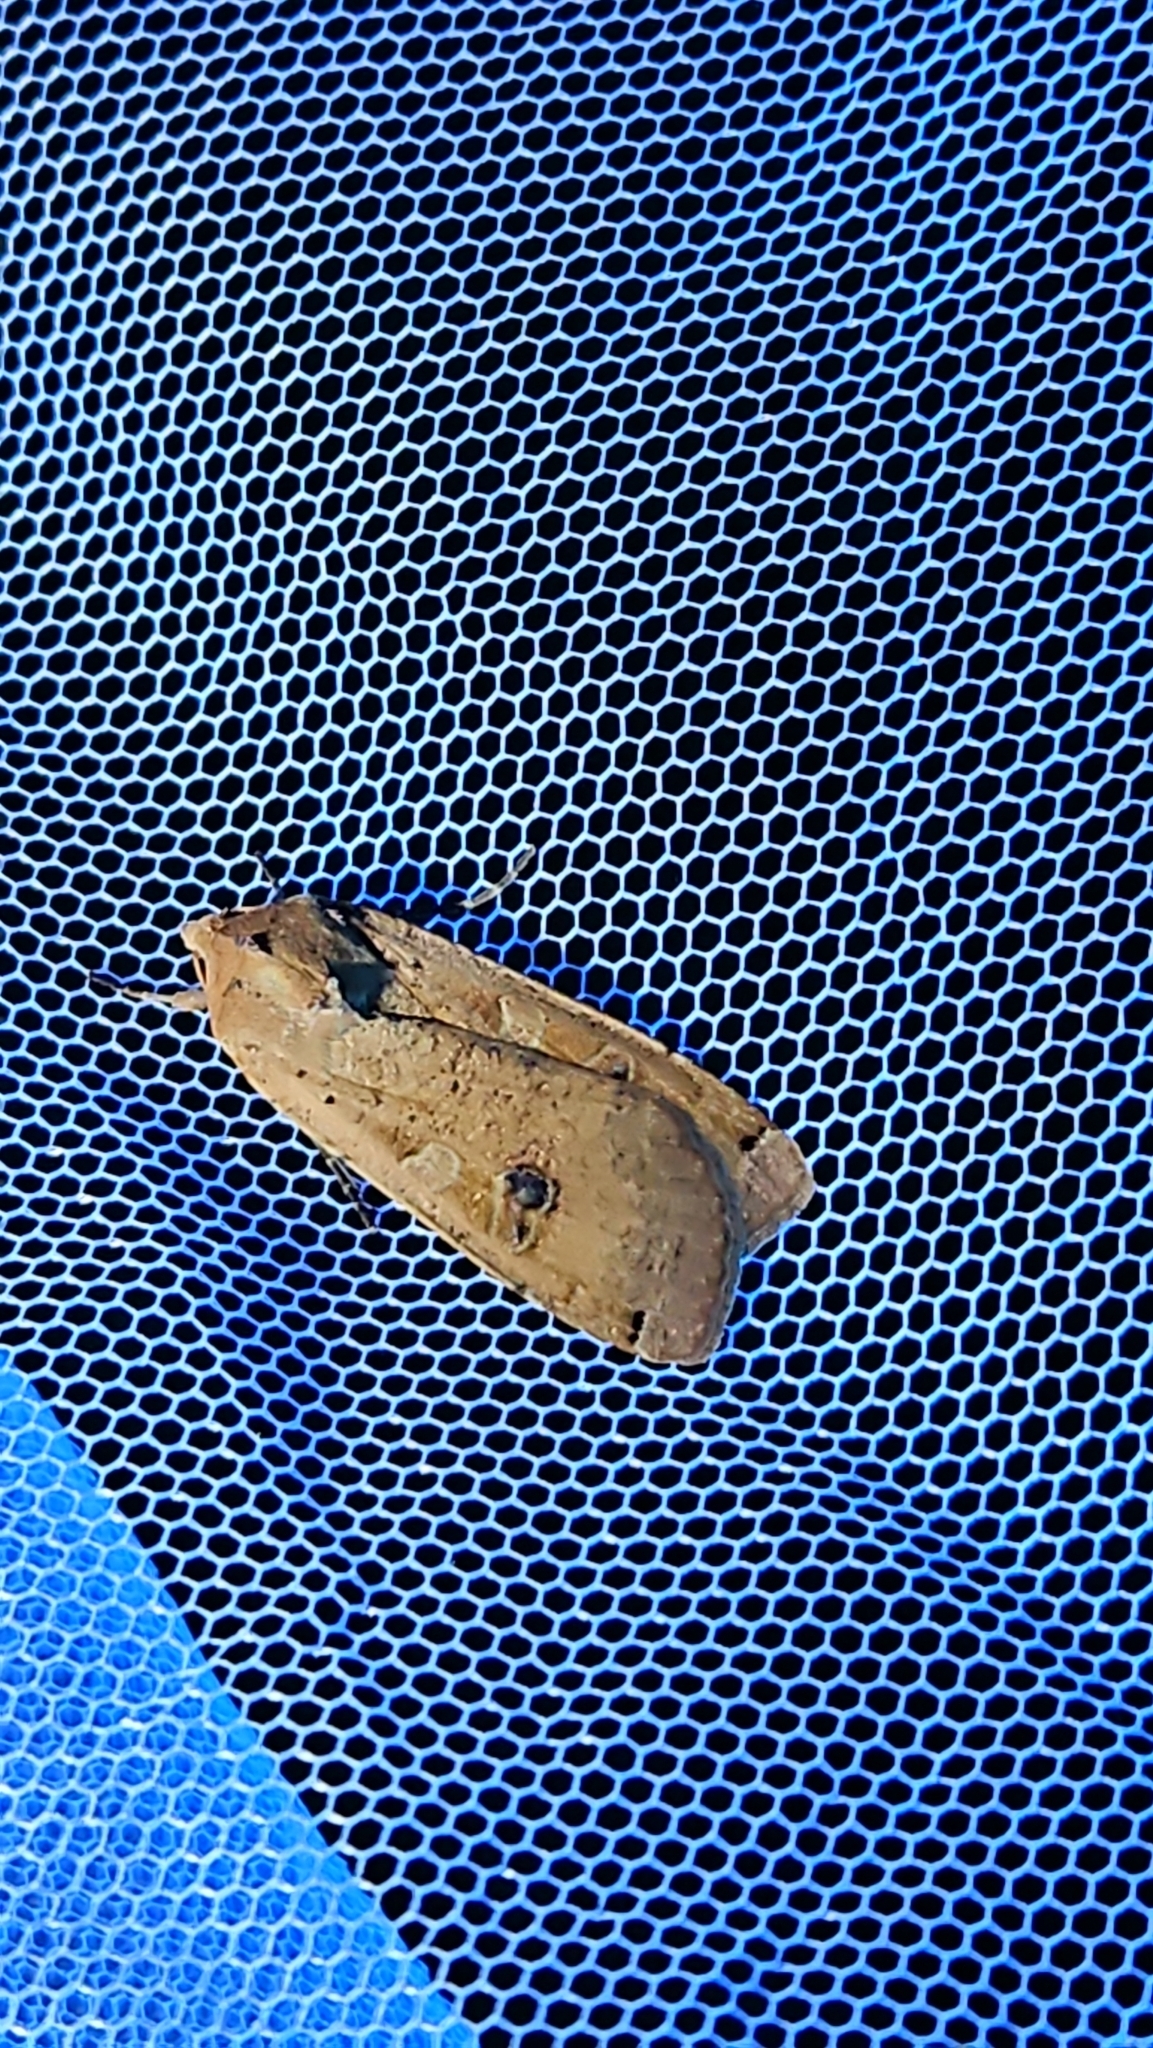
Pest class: cutworms